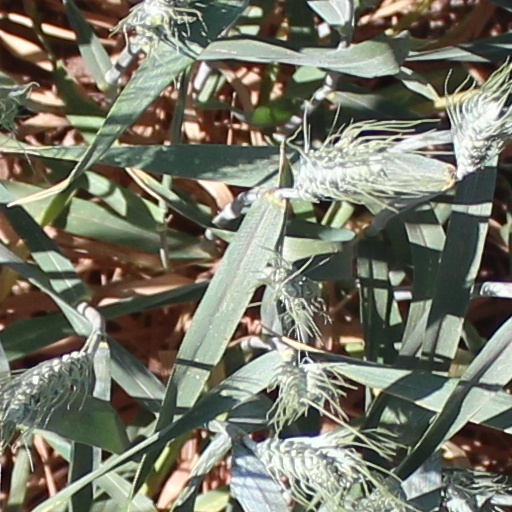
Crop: wheat